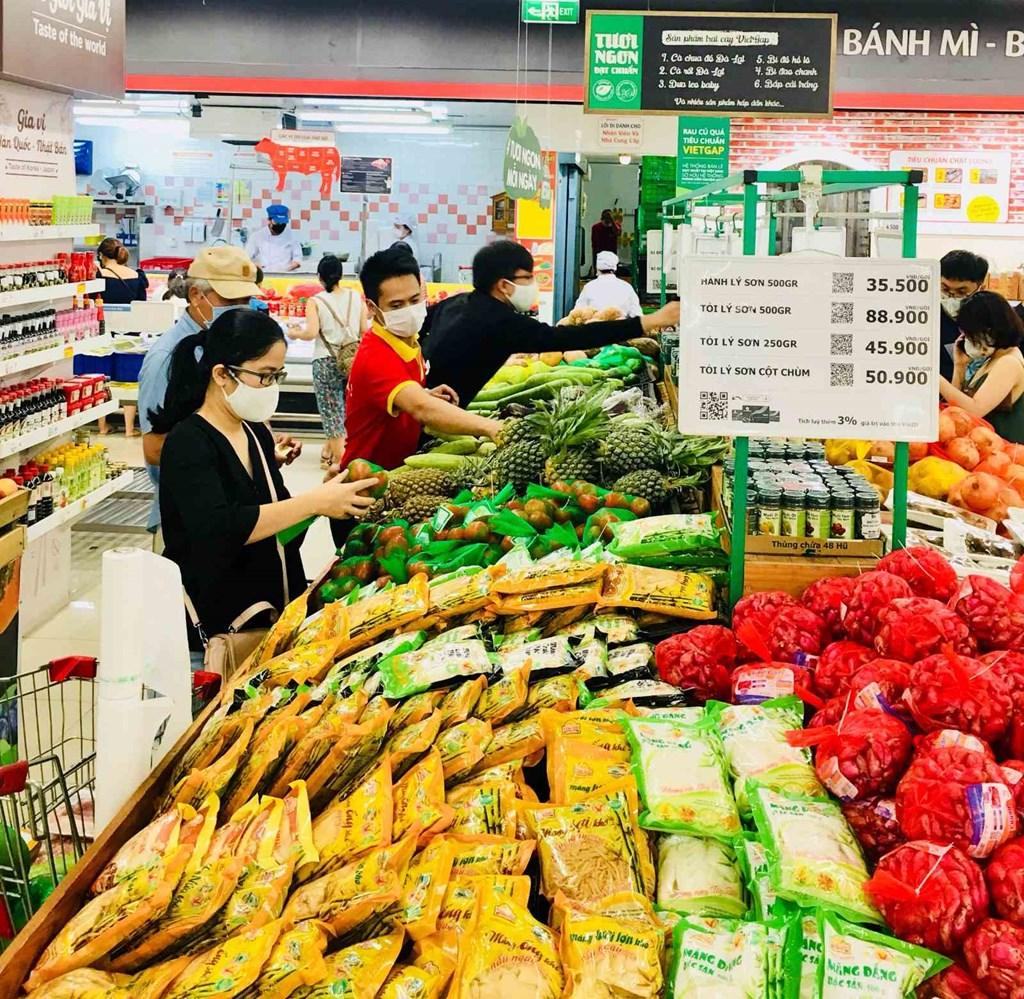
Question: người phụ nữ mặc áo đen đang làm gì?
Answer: đang lựa trái cây